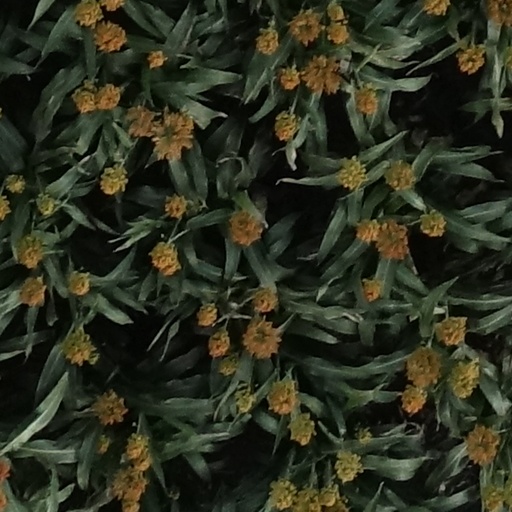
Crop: sorghum